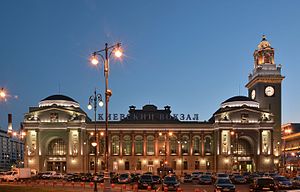
Moskva-Kijevskij banegård
Kijevskij banegård også kendt som Moskva Kijevskaja jernbanestation er en af de ni banegårde i Moskva, Rusland. Det er den eneste jernbanestation i Moskva, der har front mod Moskvafloden. Banegården ligger på Kijev stationsplads, i starten af Bolshaja Dorogomilovskajagaden i Dorogomilovo rajon, Vestlige administrative okrug, Moskva.